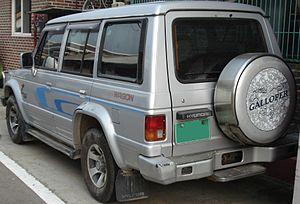
Le Hyundai Galloper est un véhicule tout-terrain produit par le constructeur automobile Hyundai de 1991 à 2006 et importé en Europe de 1998 à 2001, date à laquelle sa motorisation ne répondait plus aux nouvelles normes sur les émissions polluantes.